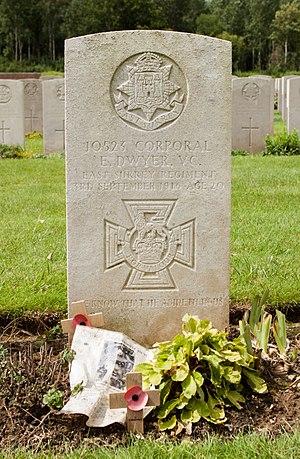
Edward Dwyer, VC était un soldat de l'Armée Britannique et a reçu la Croix de Victoria, la plus haute récompense pour acte de bravoure face à l'ennemi, qui peut être octroyée aux Britanniques et du Commonwealth forces.